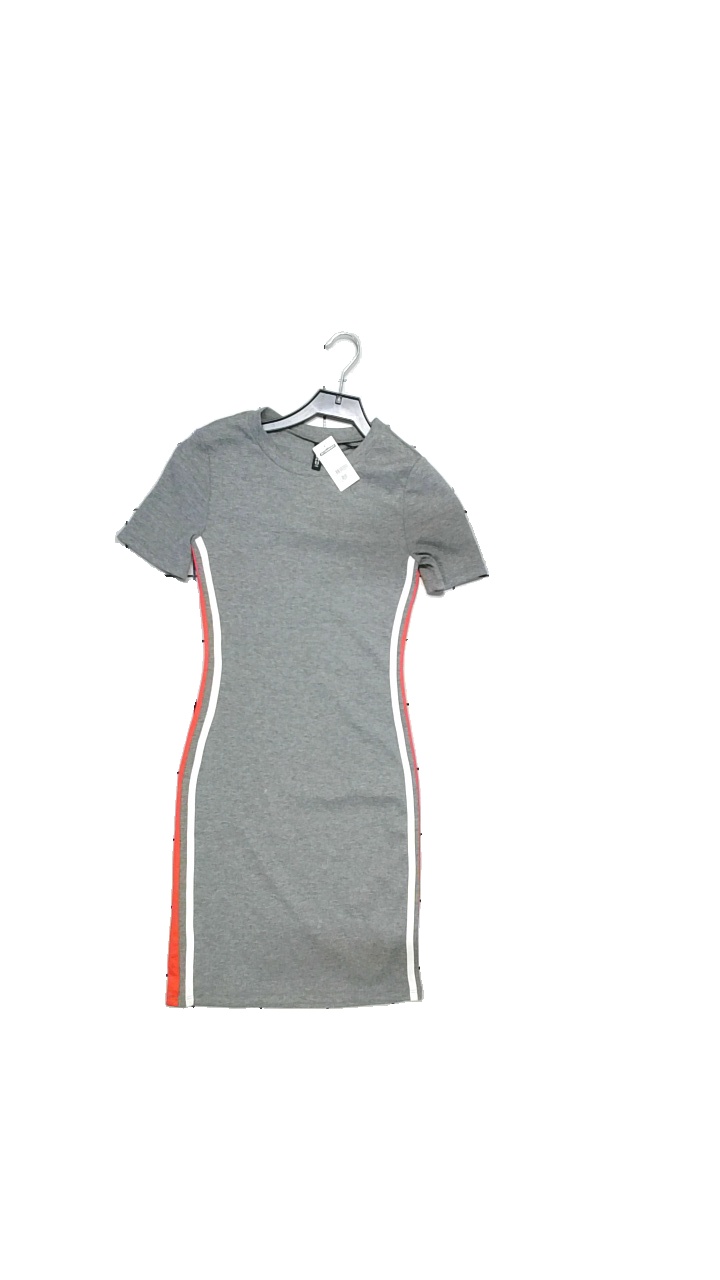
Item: Dress (Ladies)
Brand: H&m
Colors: Red, Multicolor, Grey, White
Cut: Tight, Long
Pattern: Striped
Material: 96% polyester, 4% elastane
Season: All
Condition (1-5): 5
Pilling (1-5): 4
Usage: Reuse
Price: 50-100